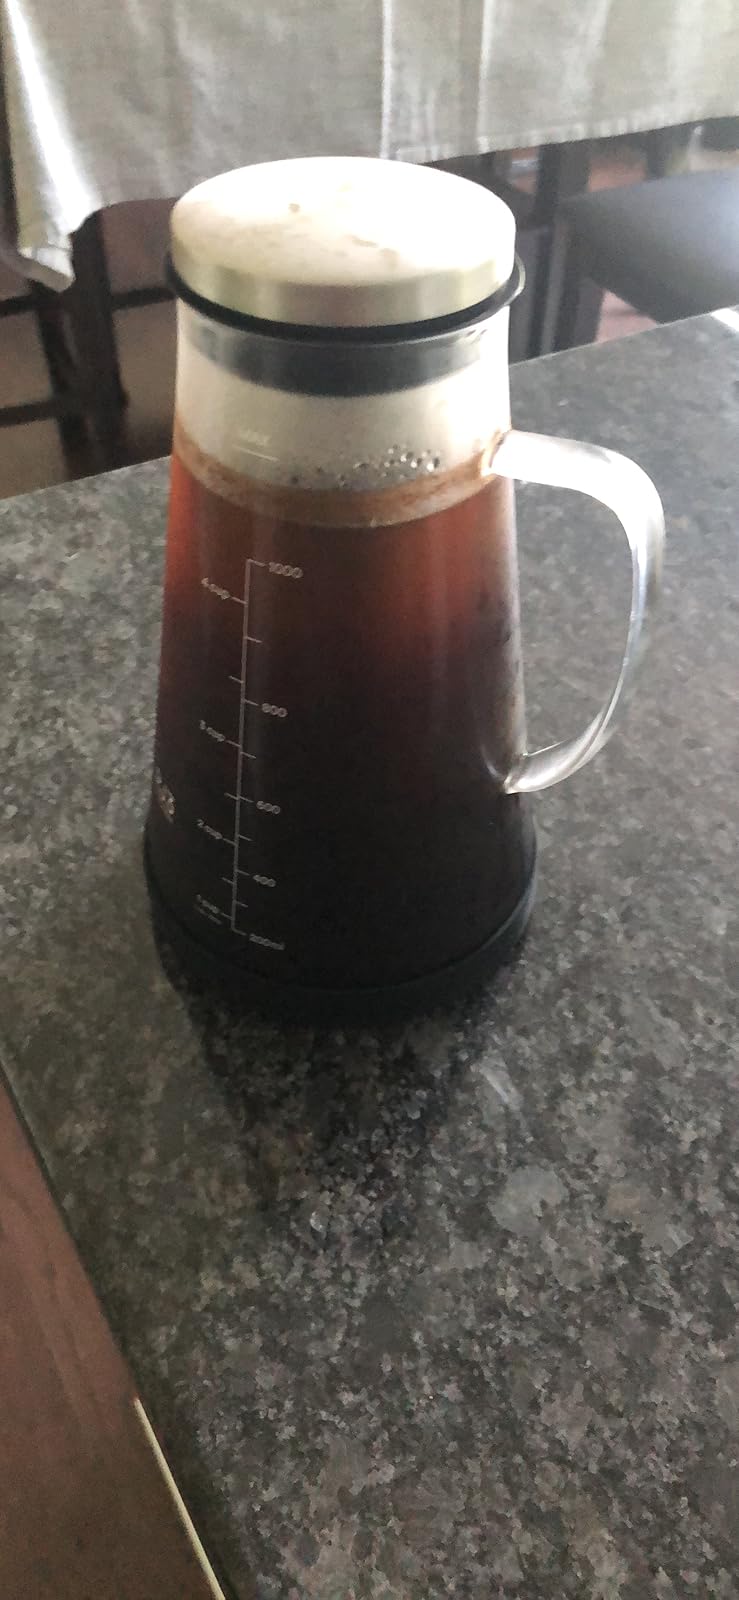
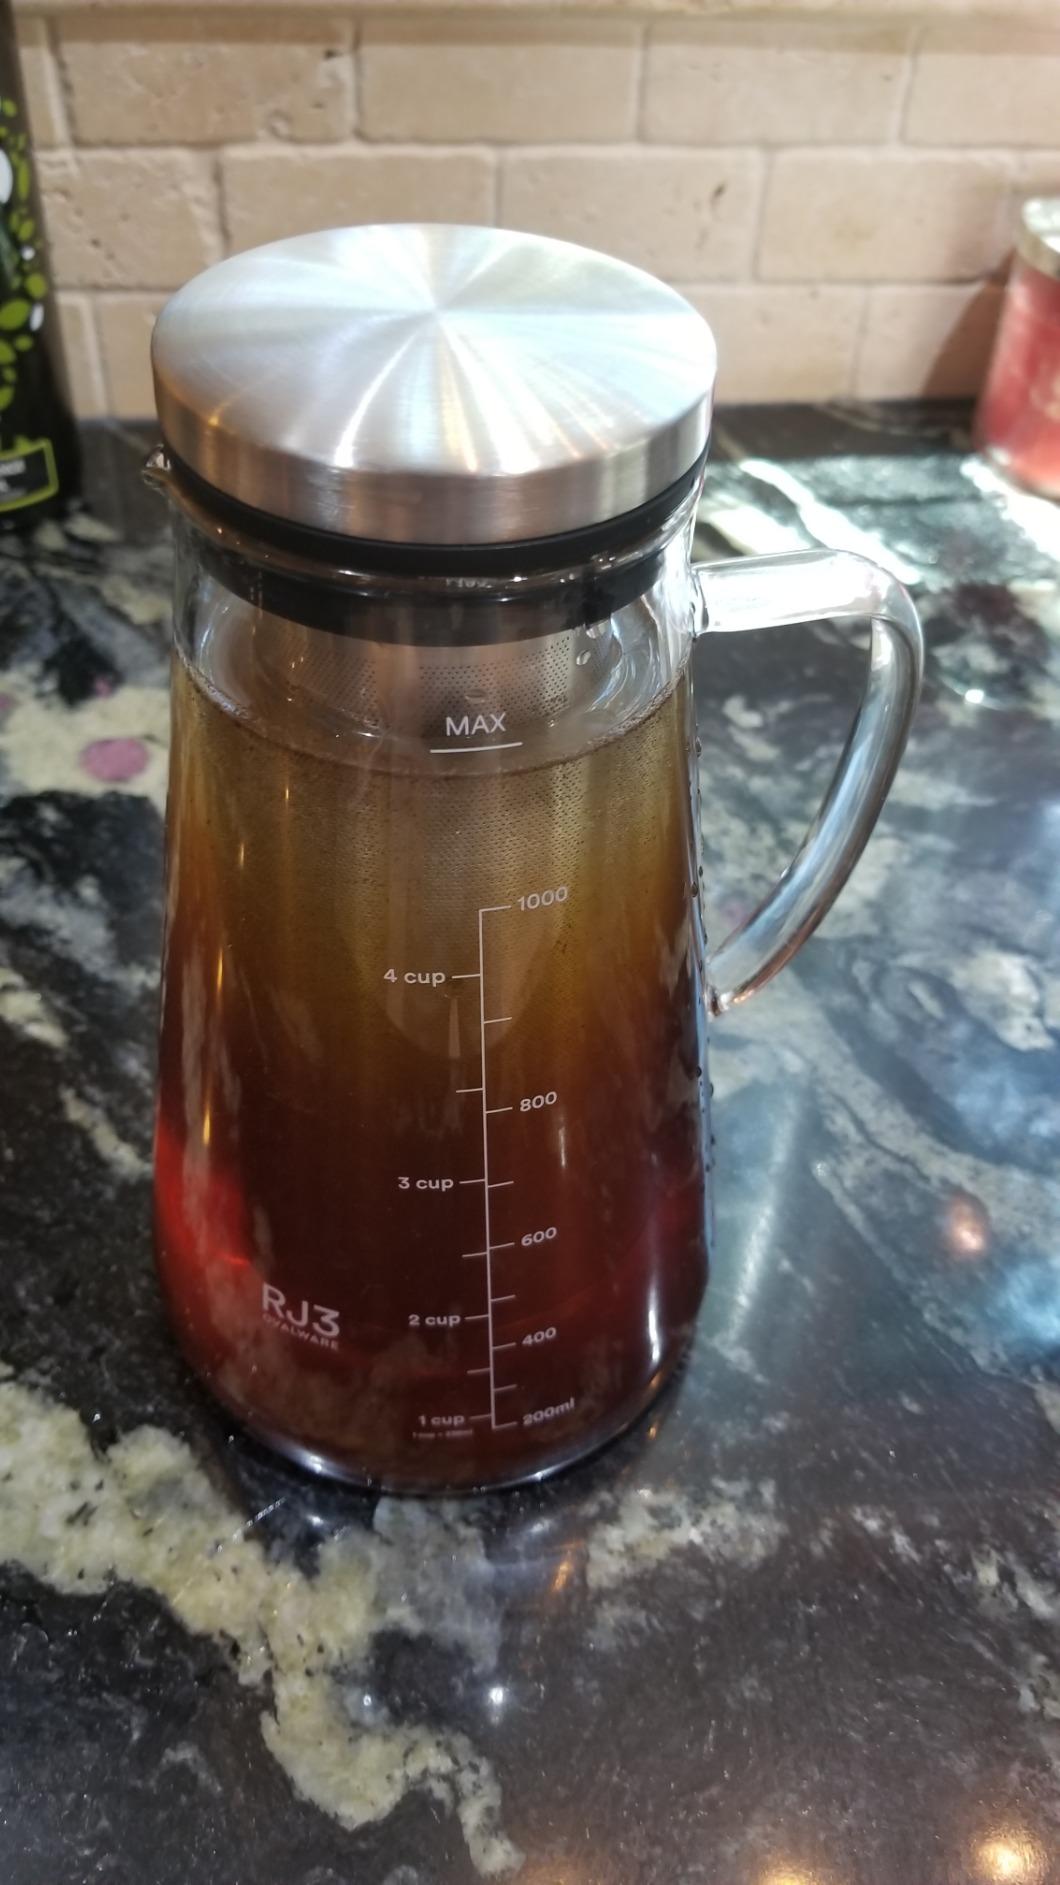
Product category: items_tea
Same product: yes